Tony Mills (singer)

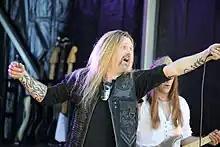
Mills performing in 2012

In 2007, Mills also performed backing vocals on the debut album by the British band, Crimes of Passion. He has numerous credits for, and is in regular demand for, provision of backing vocals, and other recent outputs include The Andersson-Mills Project, China Blue, and backing vocals for Dante Fox in the UK and Norwegian rock outfit Winterstrain, appearing on their debut album "Return to the Mirror" as well as "Shifting Sands". In 2008, Mills released a more metal oriented solo album "Vital Designs", which featured bass by Morty Black, Oddvar Krogstad and Victor Borge (TNT), guitars by Neil Hibbs, keyboards by Shy's keyboard player Joe Basketts and drums by Shy's drummer Bob Richards. Also appearing on the album was TNT member Dag Stokke and Erik Ragno from China Blue. In the same year, he also began work with Ronni Le Tekrø on their second TNT collaboration, which resulted in the album "Atlantis", featuring the songs "Tango Girl" and "Hello, Hello", which became regular tracks in their setlist for the following tour.